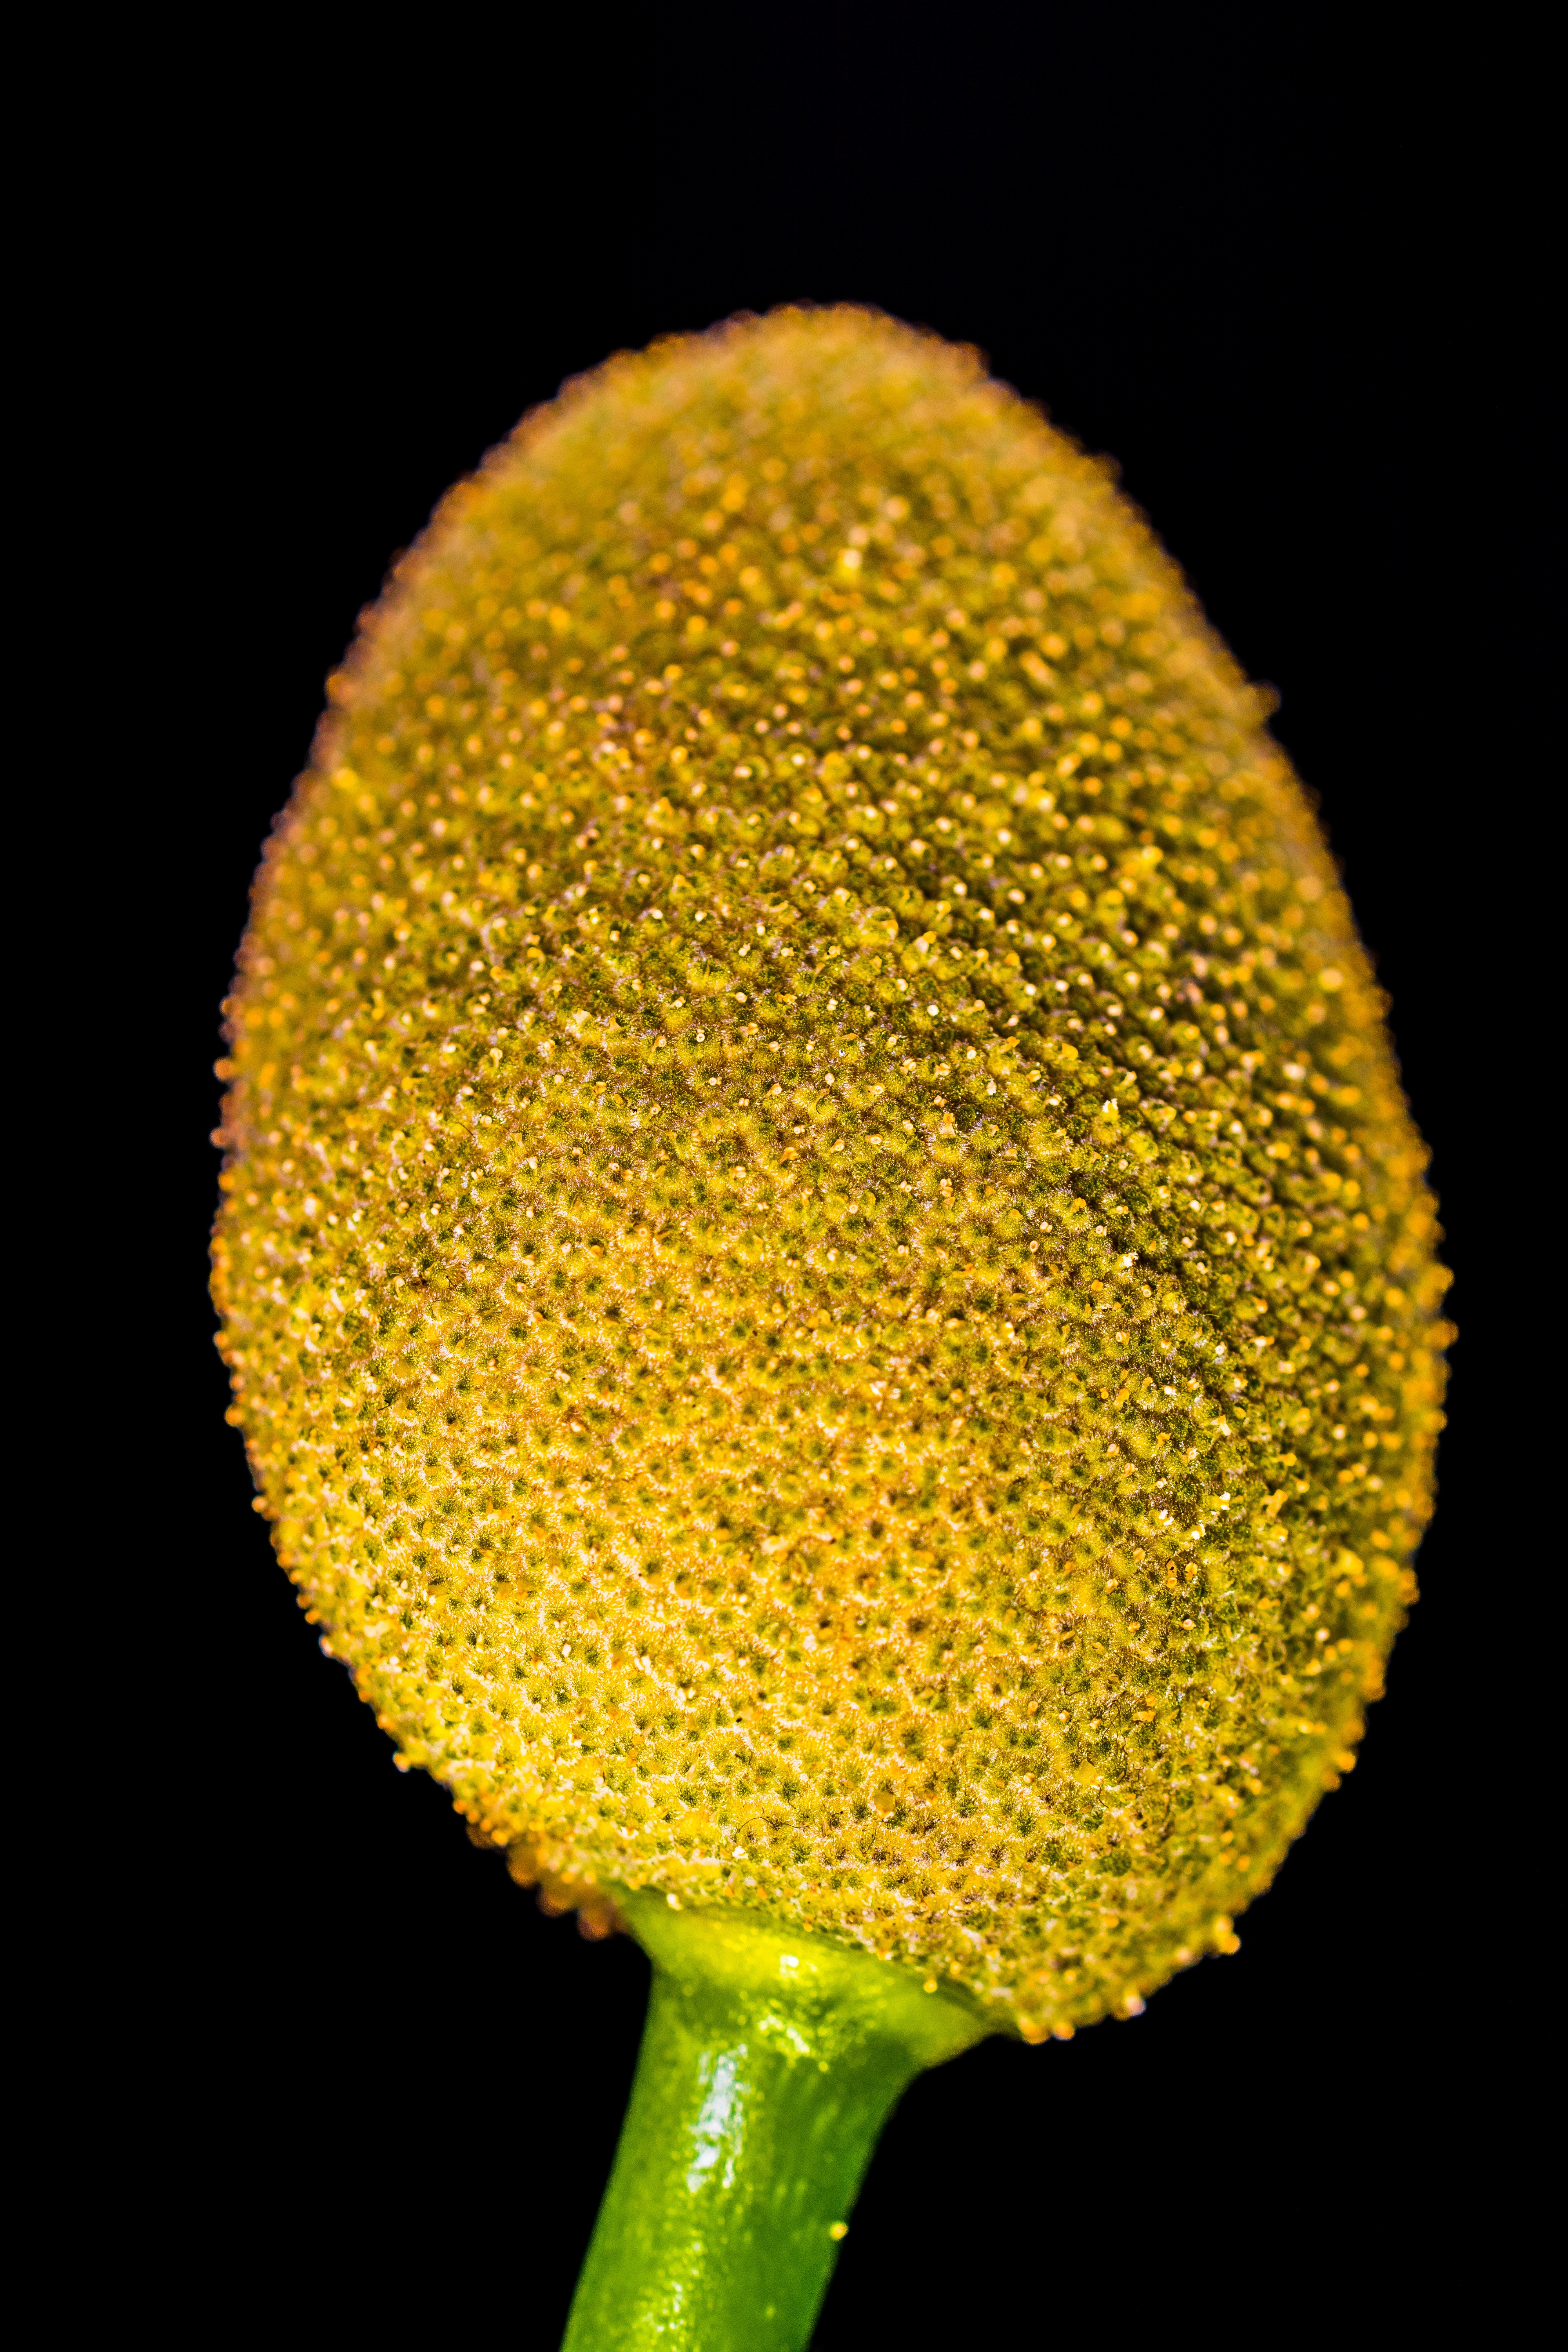
plant, leaf, flower, pollen, produce, tropical, yellow, close, flora, close up, jack, macro photography, flowering plant, daisy family, jack fruit, plant stem, land plant, young jackfruit